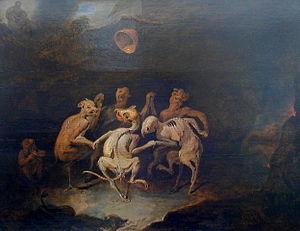
Les possessions d'Aix-en-Provence sont une affaire d'hystérie collective qui se déroula en Provence au début du XVIIᵉ siècle où elles furent qualifiées de séduction diabolique. Les acteurs en sont Louis Gaufridi, moine bénédictin de Saint-Victor de Marseille et curé des Accoules, ainsi que des religieuses ursulines d'Aix-en-Provence, dont les sœurs Madeleine de Demandolx de la Palud et Louise Capeau qui se déclarèrent ensorcelées par sa faute. En dépit de puissants soutiens, dont celui des archevêques d'Avignon et d'Aix-en-Provence, le prêtre fut décrété coupable, après avoir été convaincu de sorcellerie et de magie. Il fut brûlé vif sur la place de Prêcheurs, à Aix, le 30 avril 1611.
Le farfadet ou parfois le fadet ou feu follet est une petite créature légendaire du folklore français, souvent espiègle. Le farfadet est présent dans le folklore de la Vendée et du Poitou où il est localement dénommé fradet. Il est aussi présent dans la mythologie occitane et notamment en Provence sous la forme de petit lutins appelés fadets.